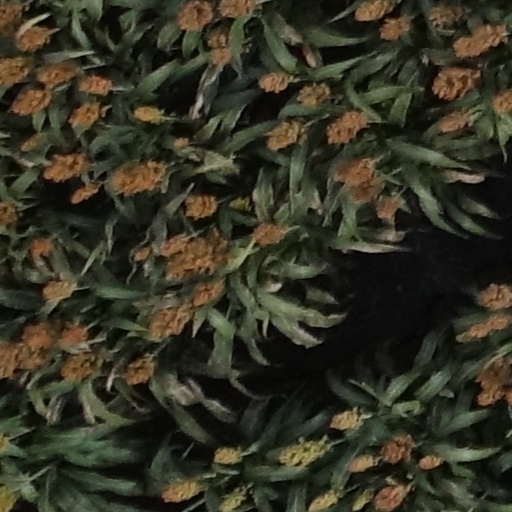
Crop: sorghum